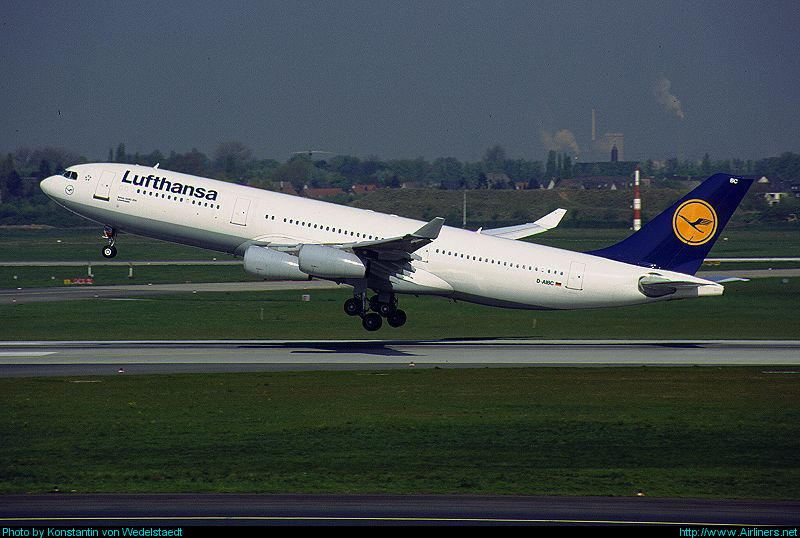
Vehicle type: Planes